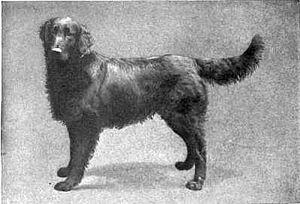
Le retriever à poil plat est une race de chien originaire de l'île de terre neuve. Il fait partie de la famille des retrievers mais il est moins connu que son cousin le labrador ou le golden. Leur robe au long poils lisses est de couleur entièrement noire ou foie.